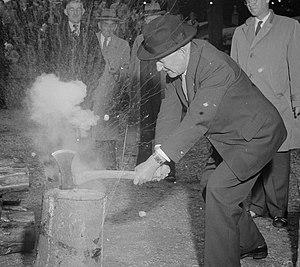
Ermelo est un village et une commune néerlandaise, en province du Gueldre.